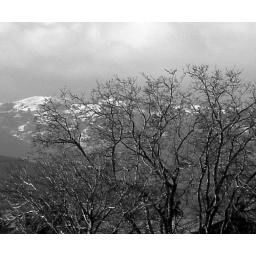
it snowed near us and it was clear enough the next day to see the mountains